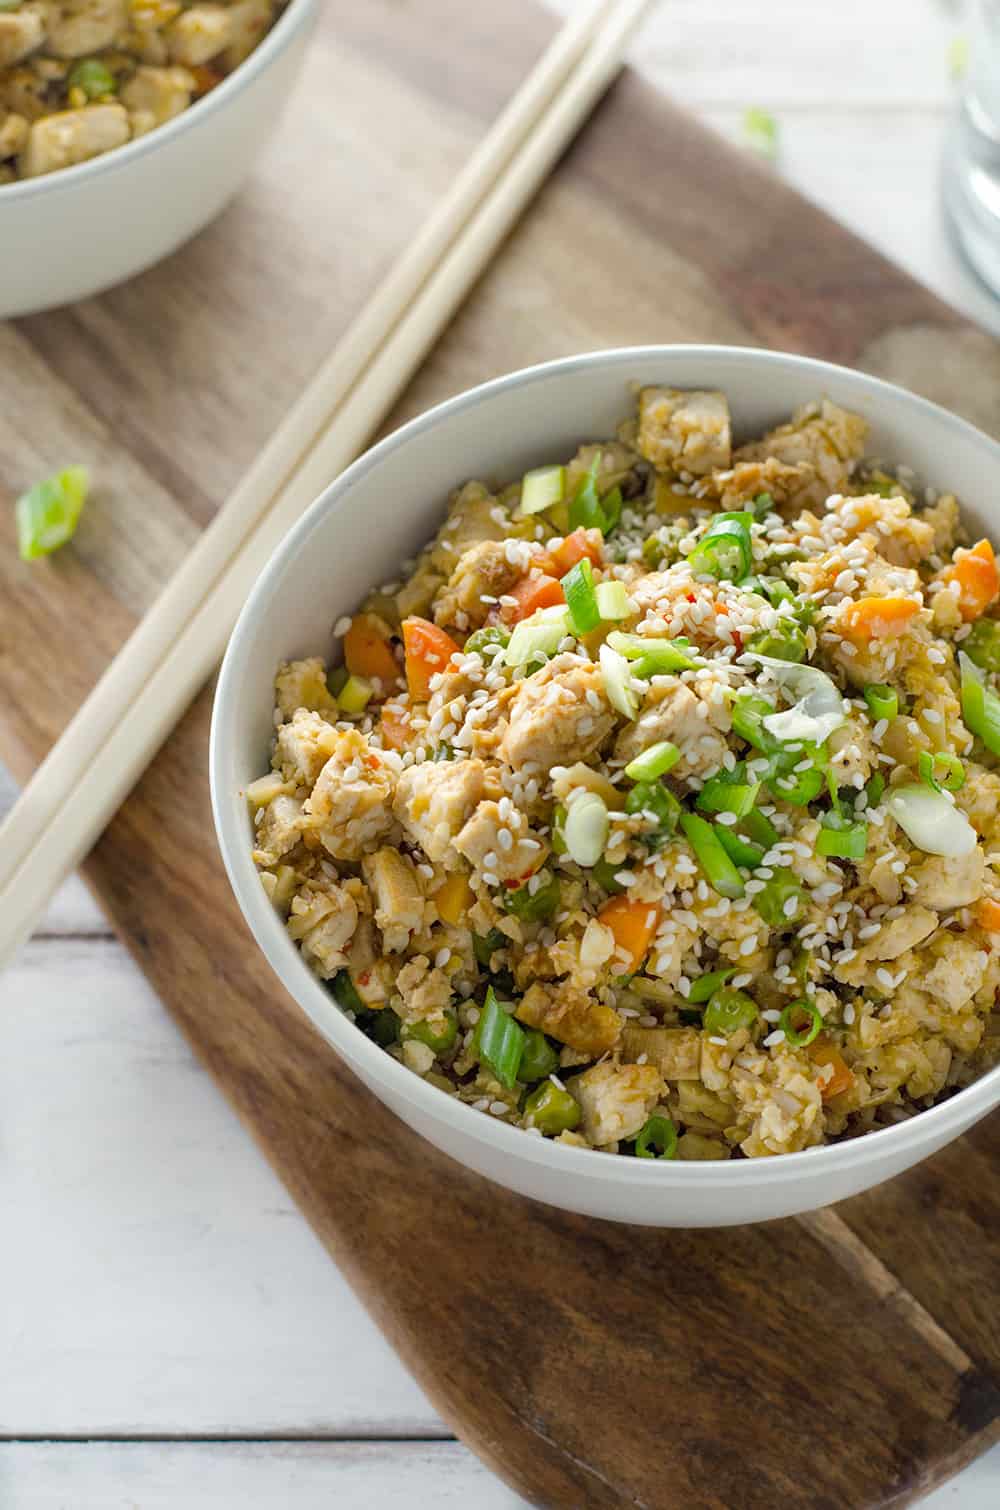
Dish: fried_rice